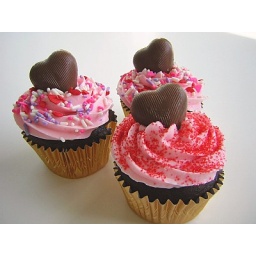
Dark chocolate with chocolate chip cake with pink vanilla frosting, Valentine's Day sprinkles, and chocolate hearts made by Lori Ramotar